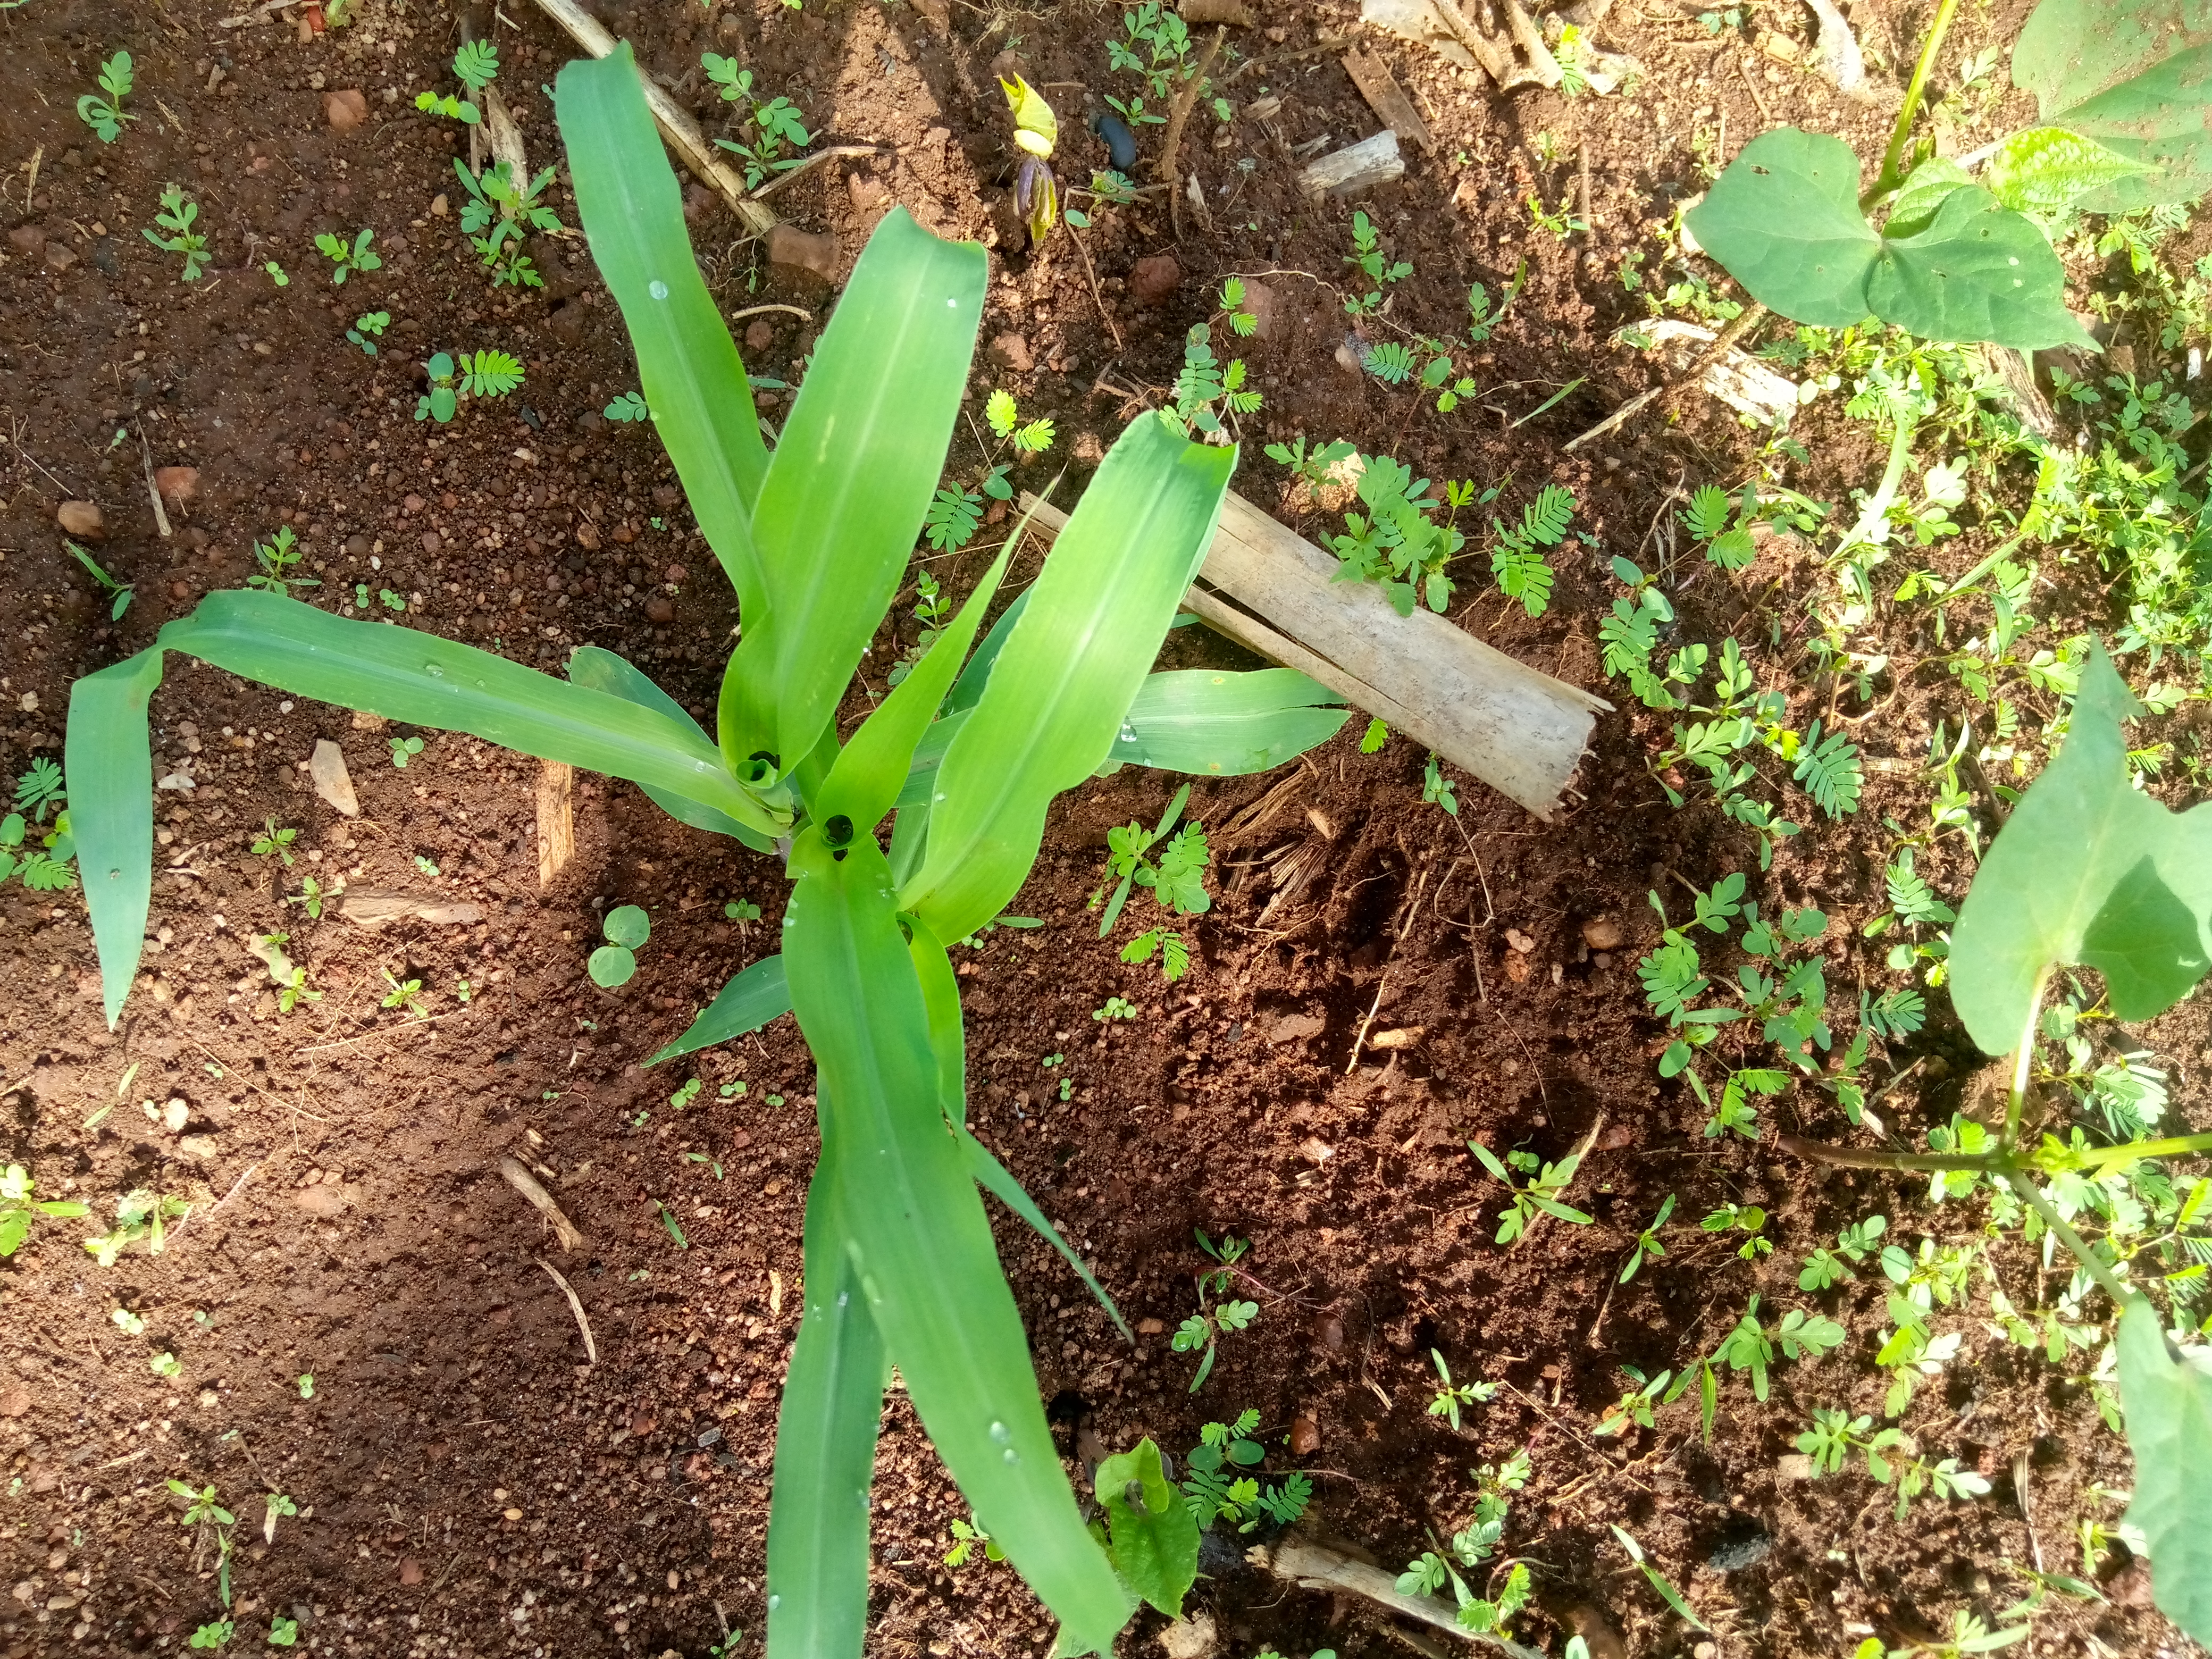
Label: healthy